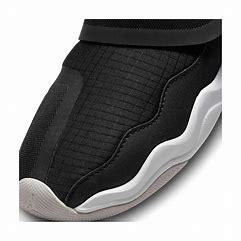
Brand: Jordan
Model: 23 7